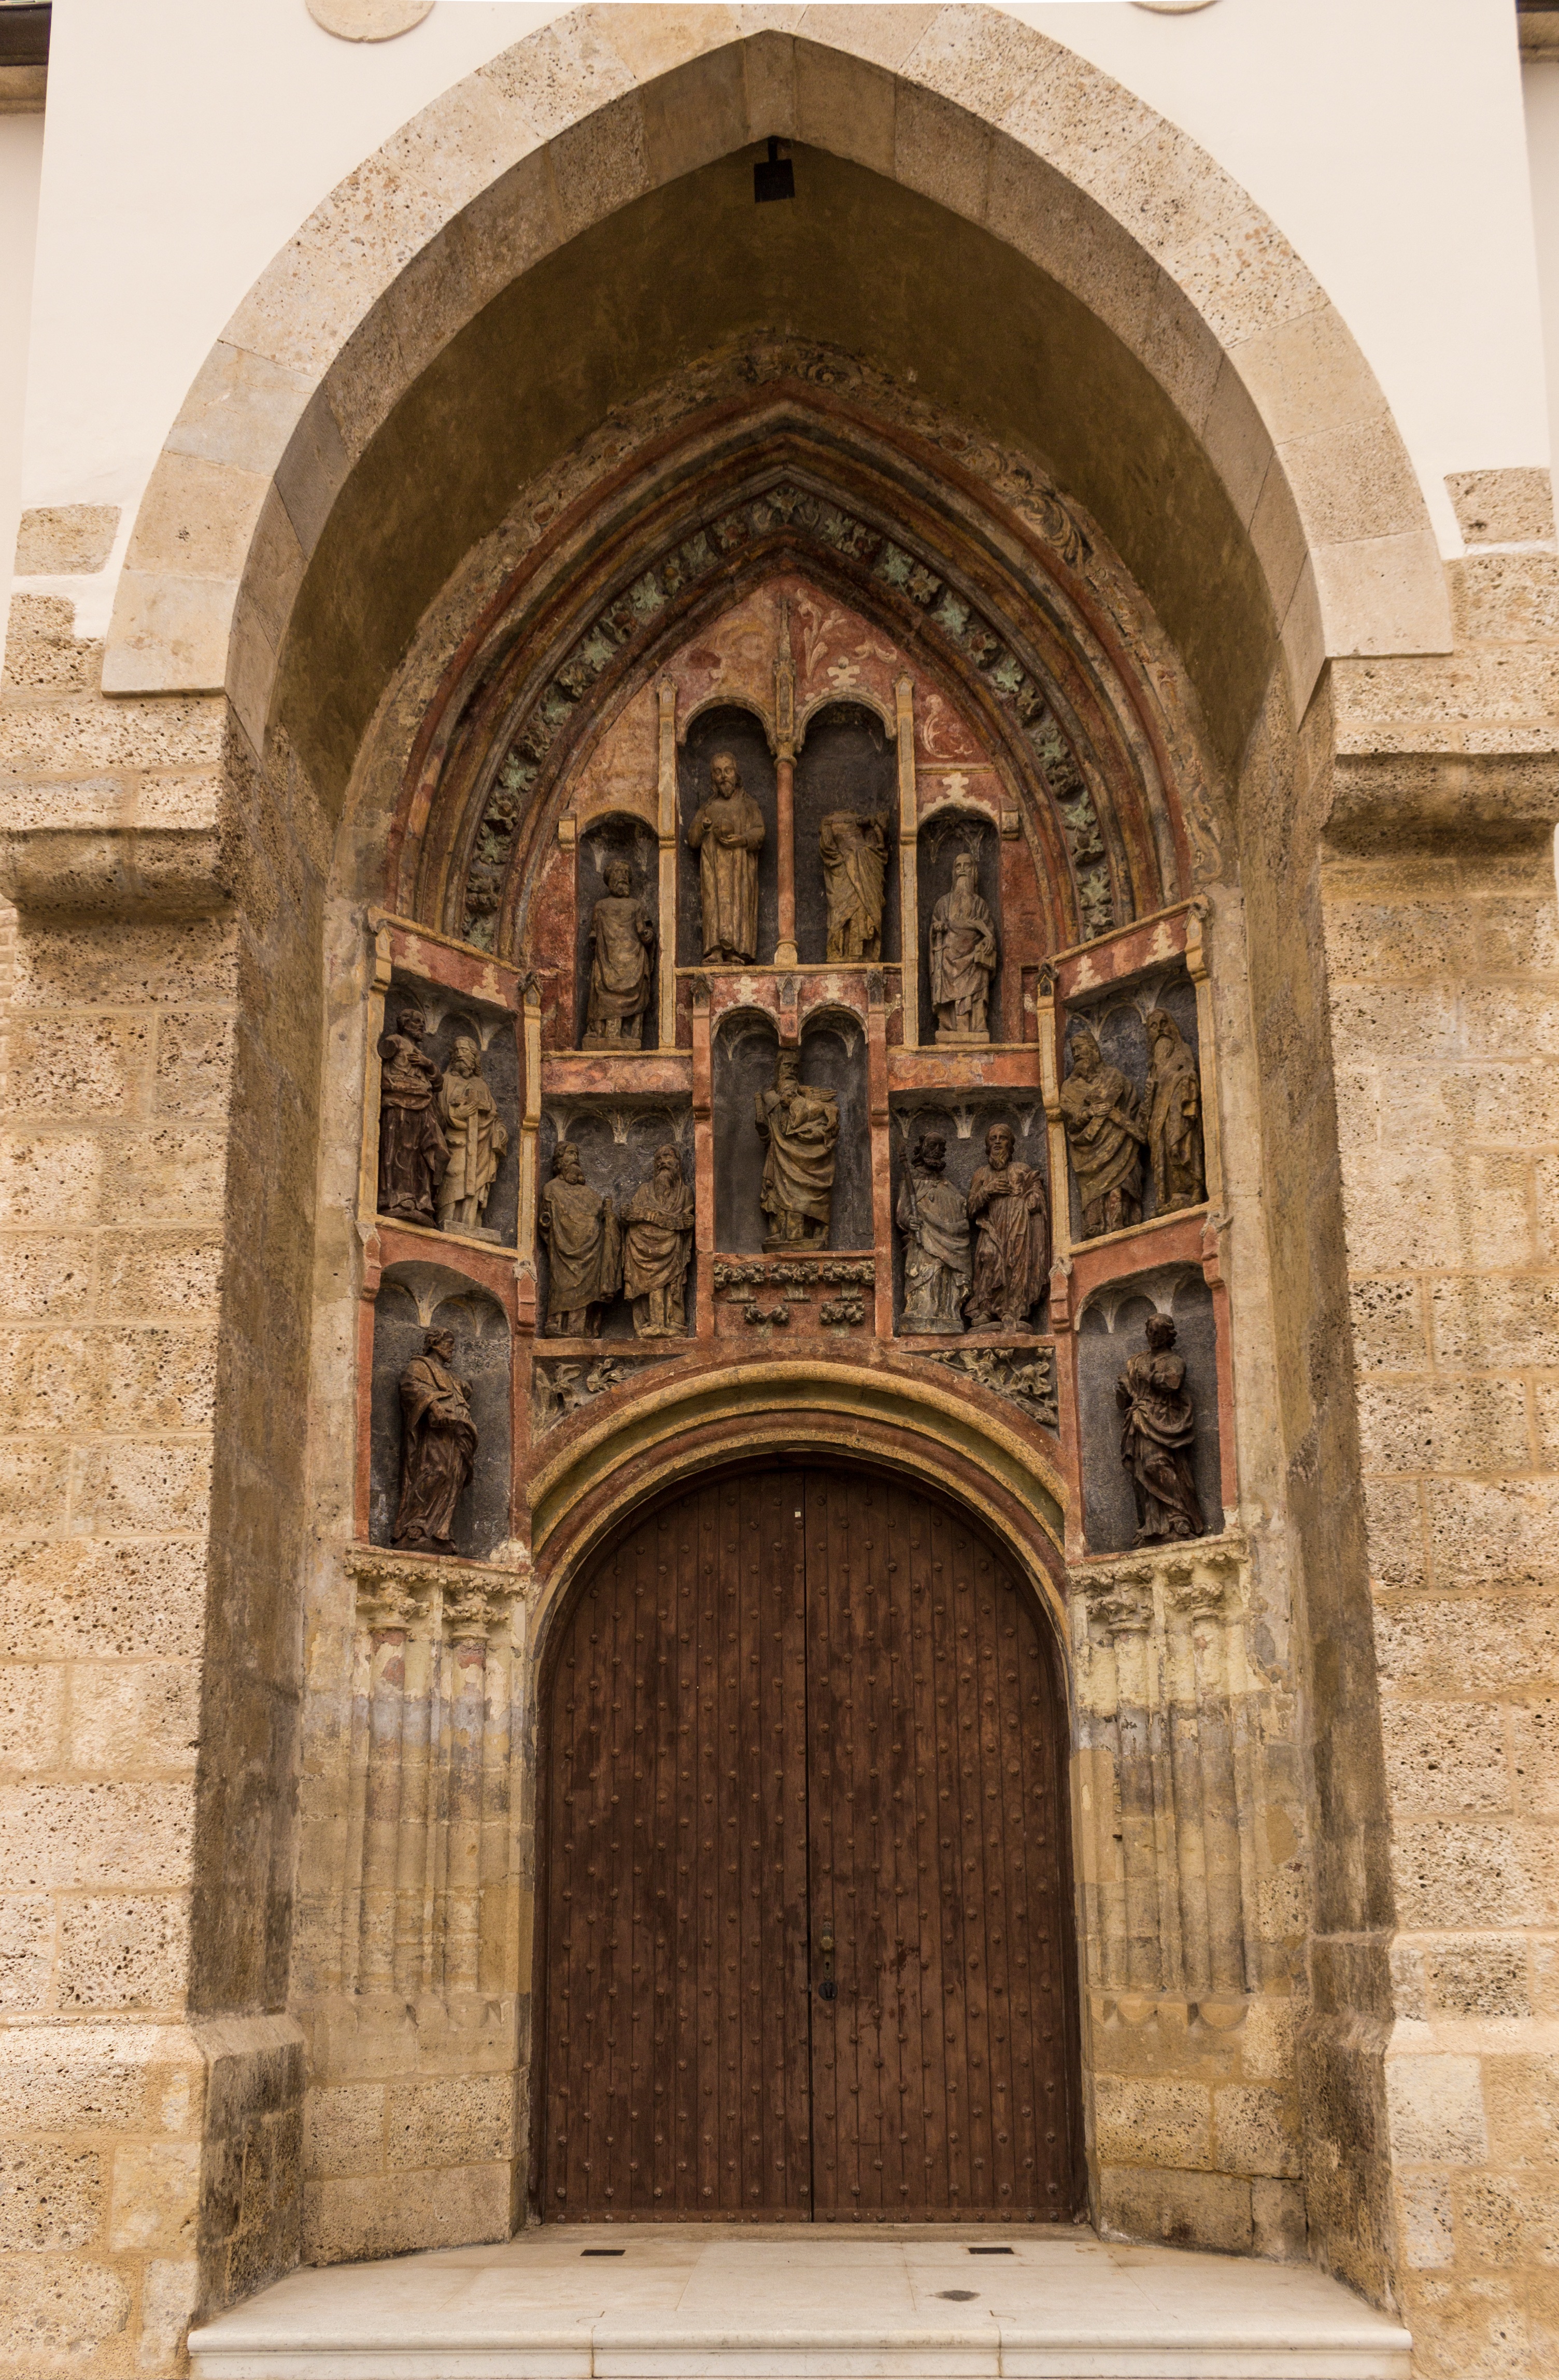
architecture, building, europe, arch, landmark, facade, church, cathedral, chapel, gate, door, place of worship, baptistery, catholic, croatia, monastery, synagogue, saints, middle ages, ancient history, byzantine architecture, st marc church in zagreb